Willem die Madoc maecte

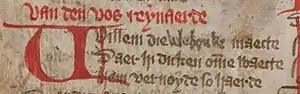
First lines of "Van den vos Reynaerde" from the 15th-century Comburg manuscript

It has been suggested that Willem is identical to Willem of Bruges, Canon of Kortrijk Cathedral. References to localities in the poem suggest that he lived much of his life in East Flanders, including Ghent, a town he mentions twice in his work.